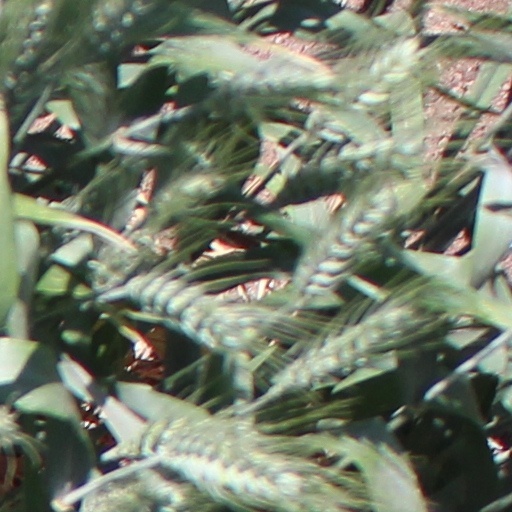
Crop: wheat